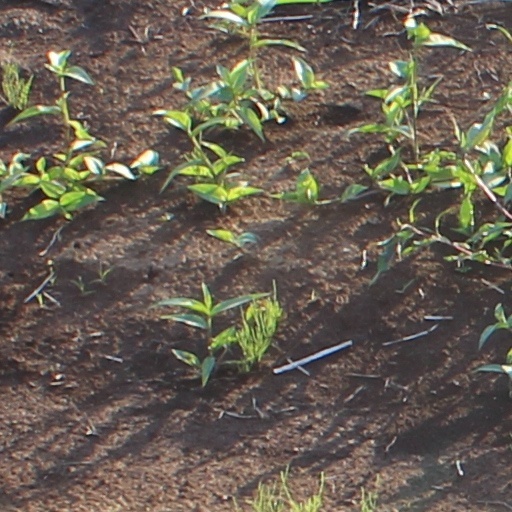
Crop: wheat